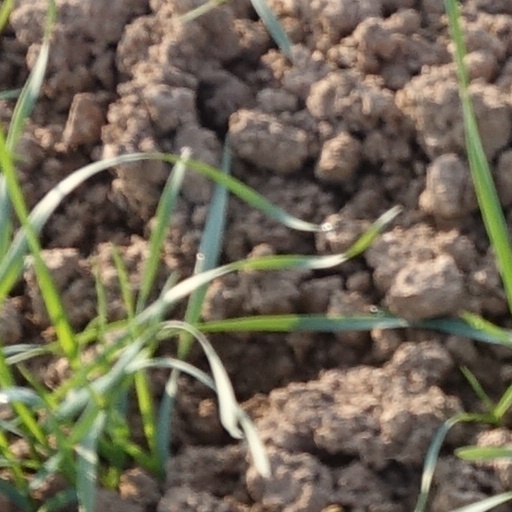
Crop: wheat